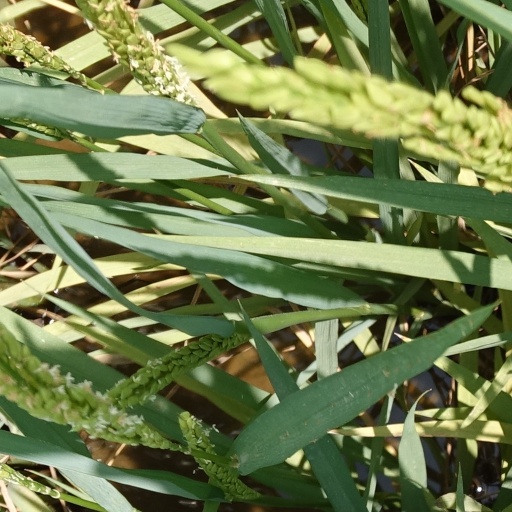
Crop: rice